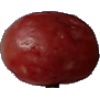
Label: Grape Pink 1